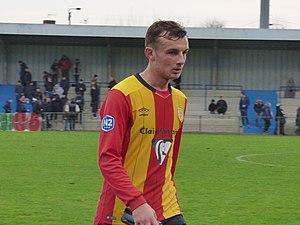
Guillaume Beghin lors du match Lens B / Sedan, comptant pour la quatorzième journée du Championnat de France de football de National 2 (4ème division française) 2017-2018 au Stade François-Blin d'Avion le 27 janvier 2018.